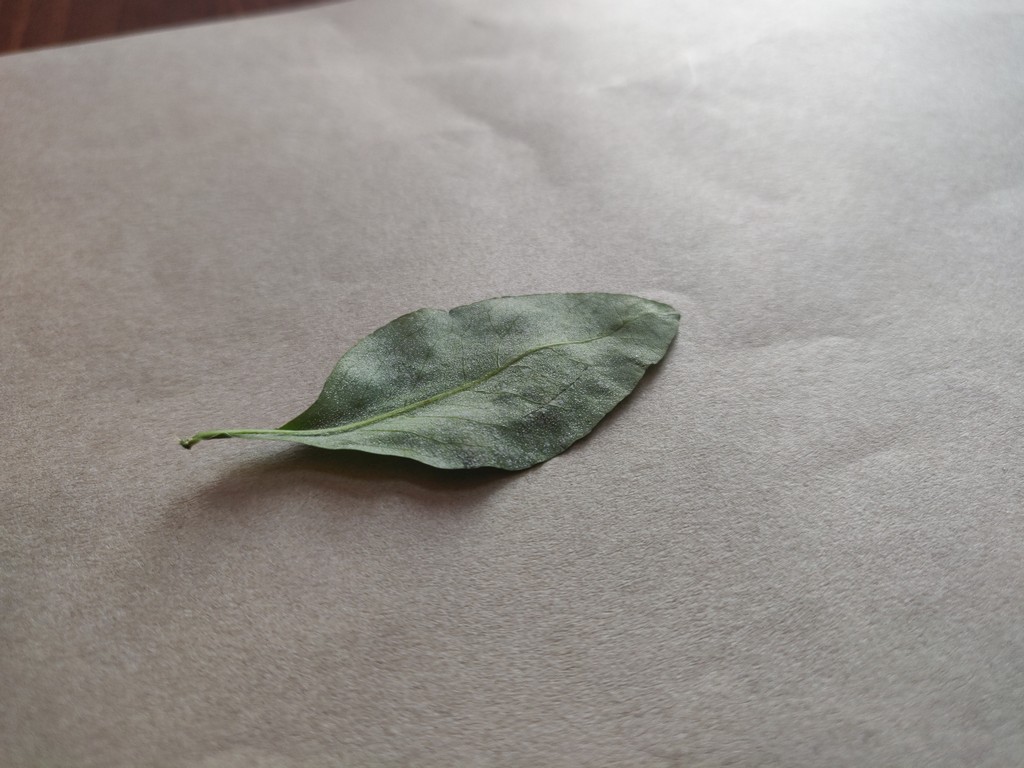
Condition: Unhealthy
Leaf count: single
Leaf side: back